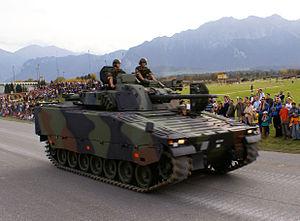
Les équipements de l'Armée suisse, rassemblent différentes sortes de véhicules, des chars de combat, des véhicules de transport de troupe ainsi que des hélicoptères de transport et des avions de combat en service dans les Forces terrestres ou les Forces aériennes.